Phạm Văn Trị

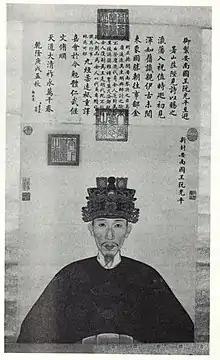
a portrait of Phạm Văn Trị (the political decoy of Nguyễn Huệ) by an imperial artist of the Qing dynasty.

Phạm Văn Trị (范文治, ?–?) or Phạm Công Trị (范公治), later Nguyễn Văn Trị (阮文治), was a general of Tây Sơn dynasty, Vietnam. He was the second son of Phạm Công Hưng.